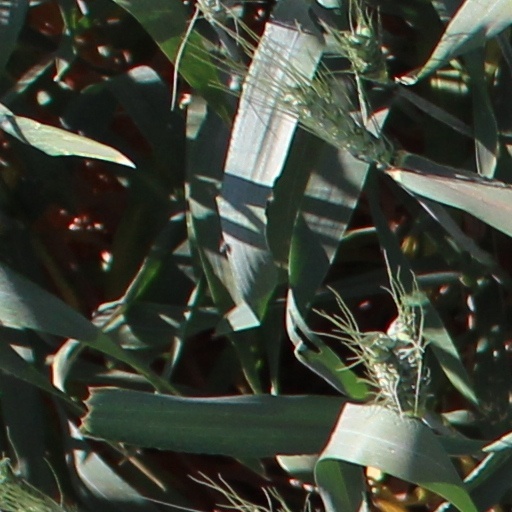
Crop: wheat